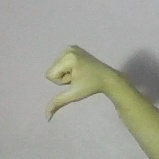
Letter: waw